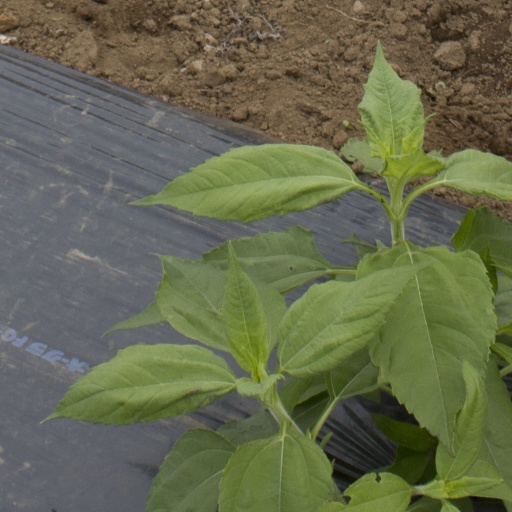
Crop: Jerusalem artichoke